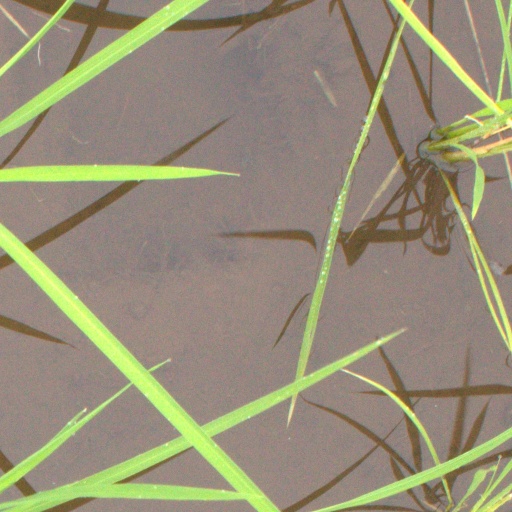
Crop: rice